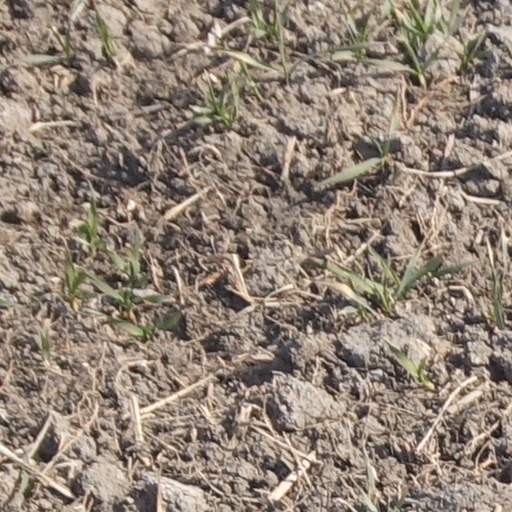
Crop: wheat